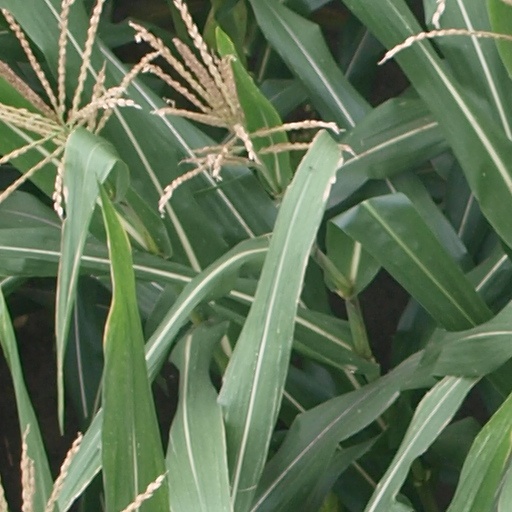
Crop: maize; corn